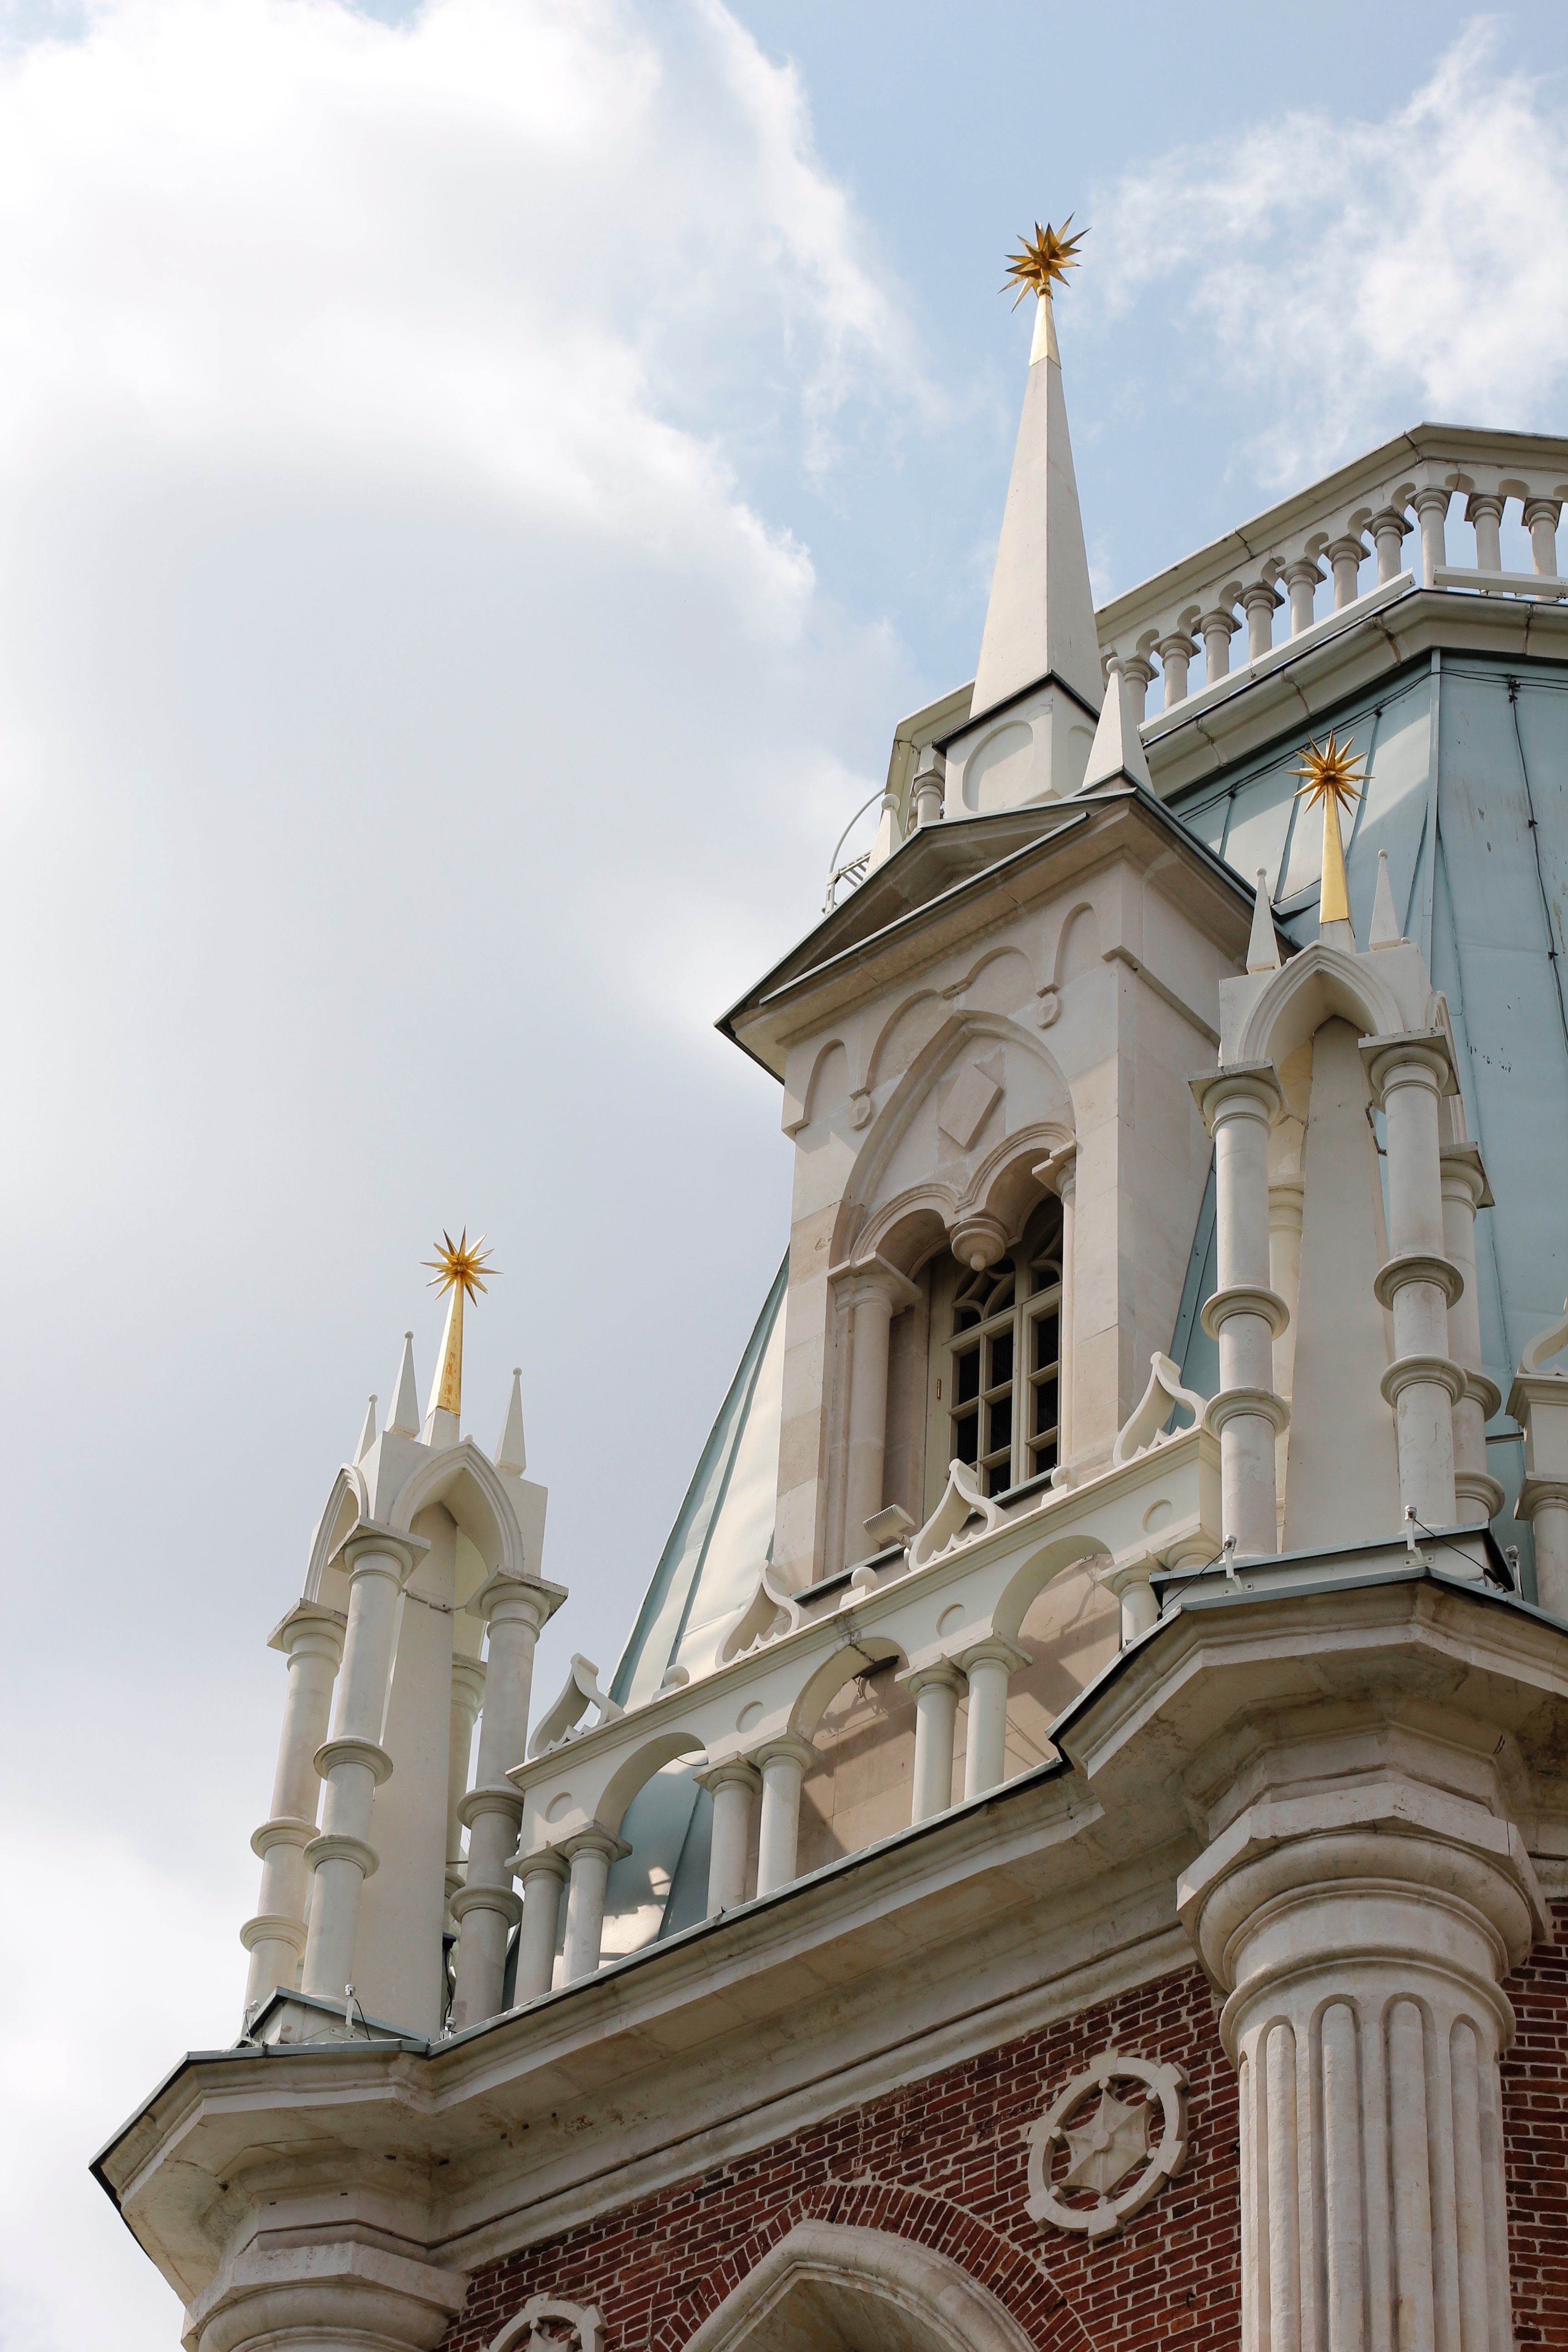
architecture, building, statue, park, landmark, facade, church, cathedral, tourism, place of worship, capital, spire, steeple, moscow, russia, historically, tsaritsyno, east, castle park, schlossgarten, soviet union, chernaya grjas, katharina the great